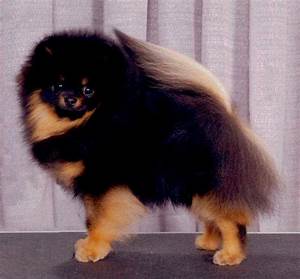
Label: dog